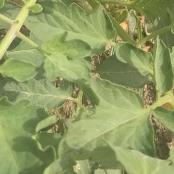
Crop: Tomato
Condition: healthy-leaf